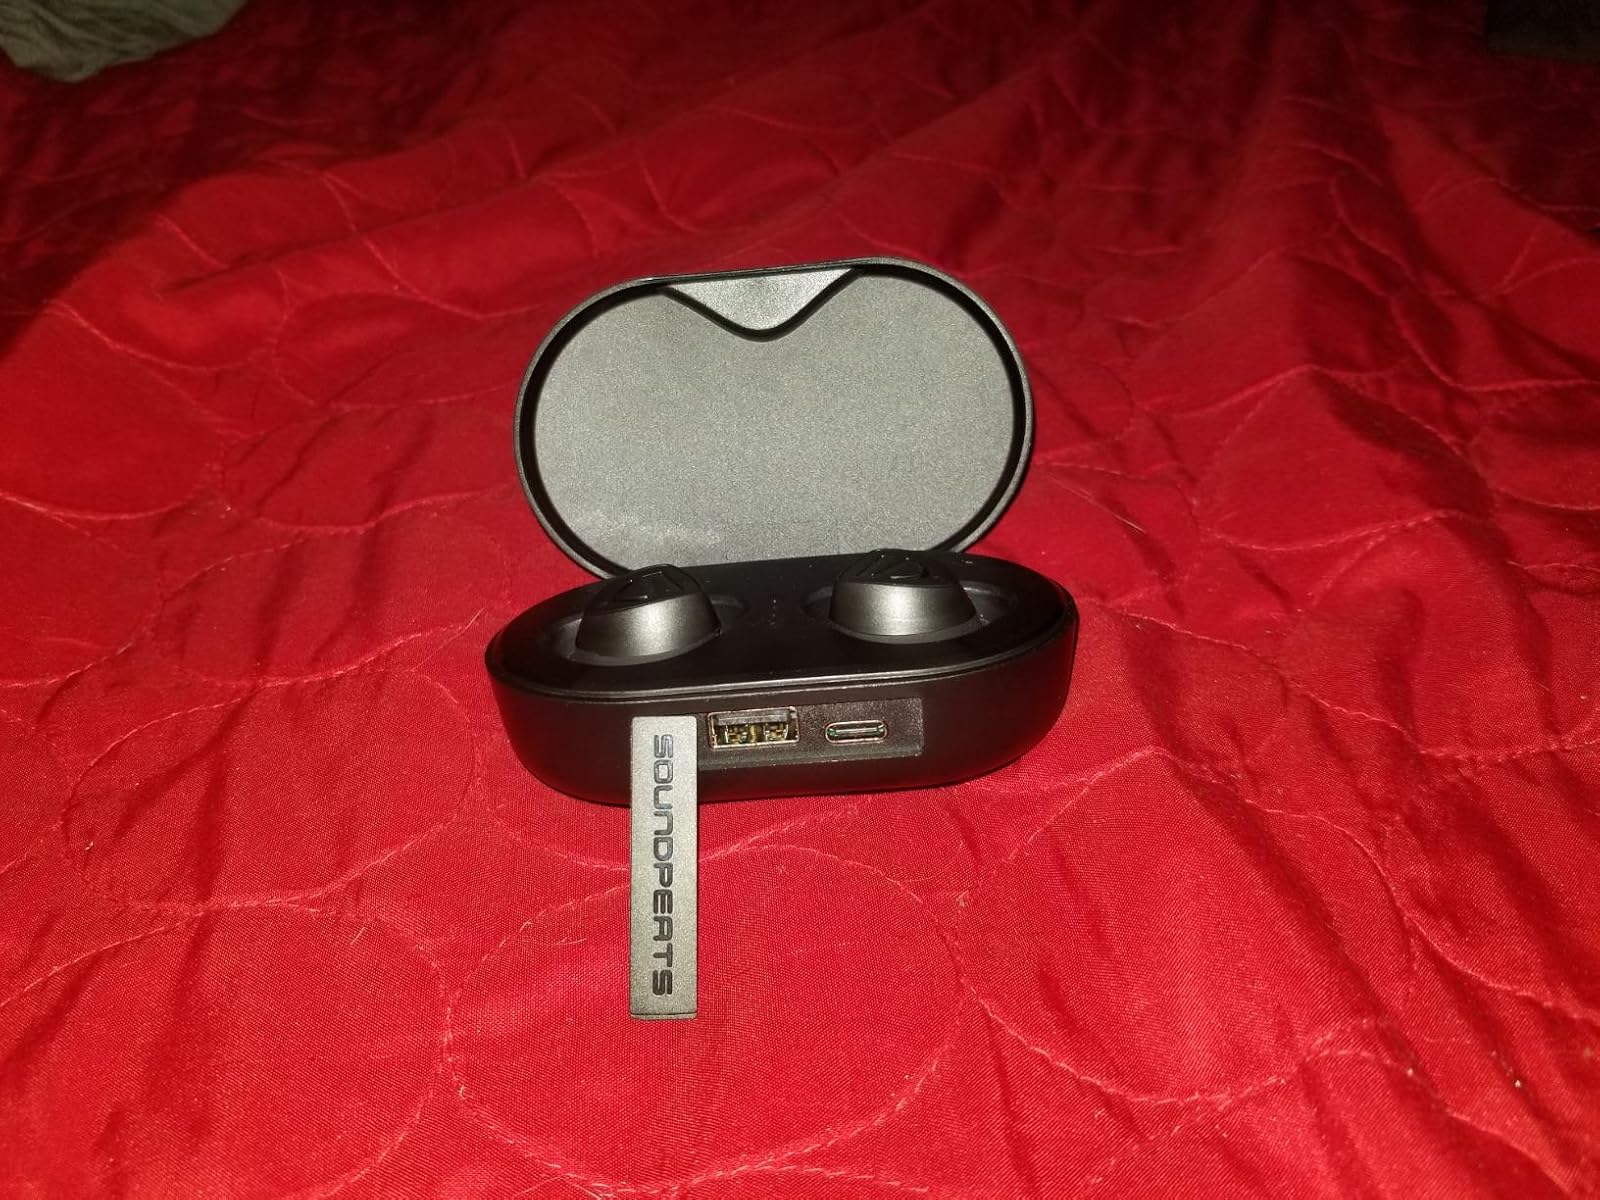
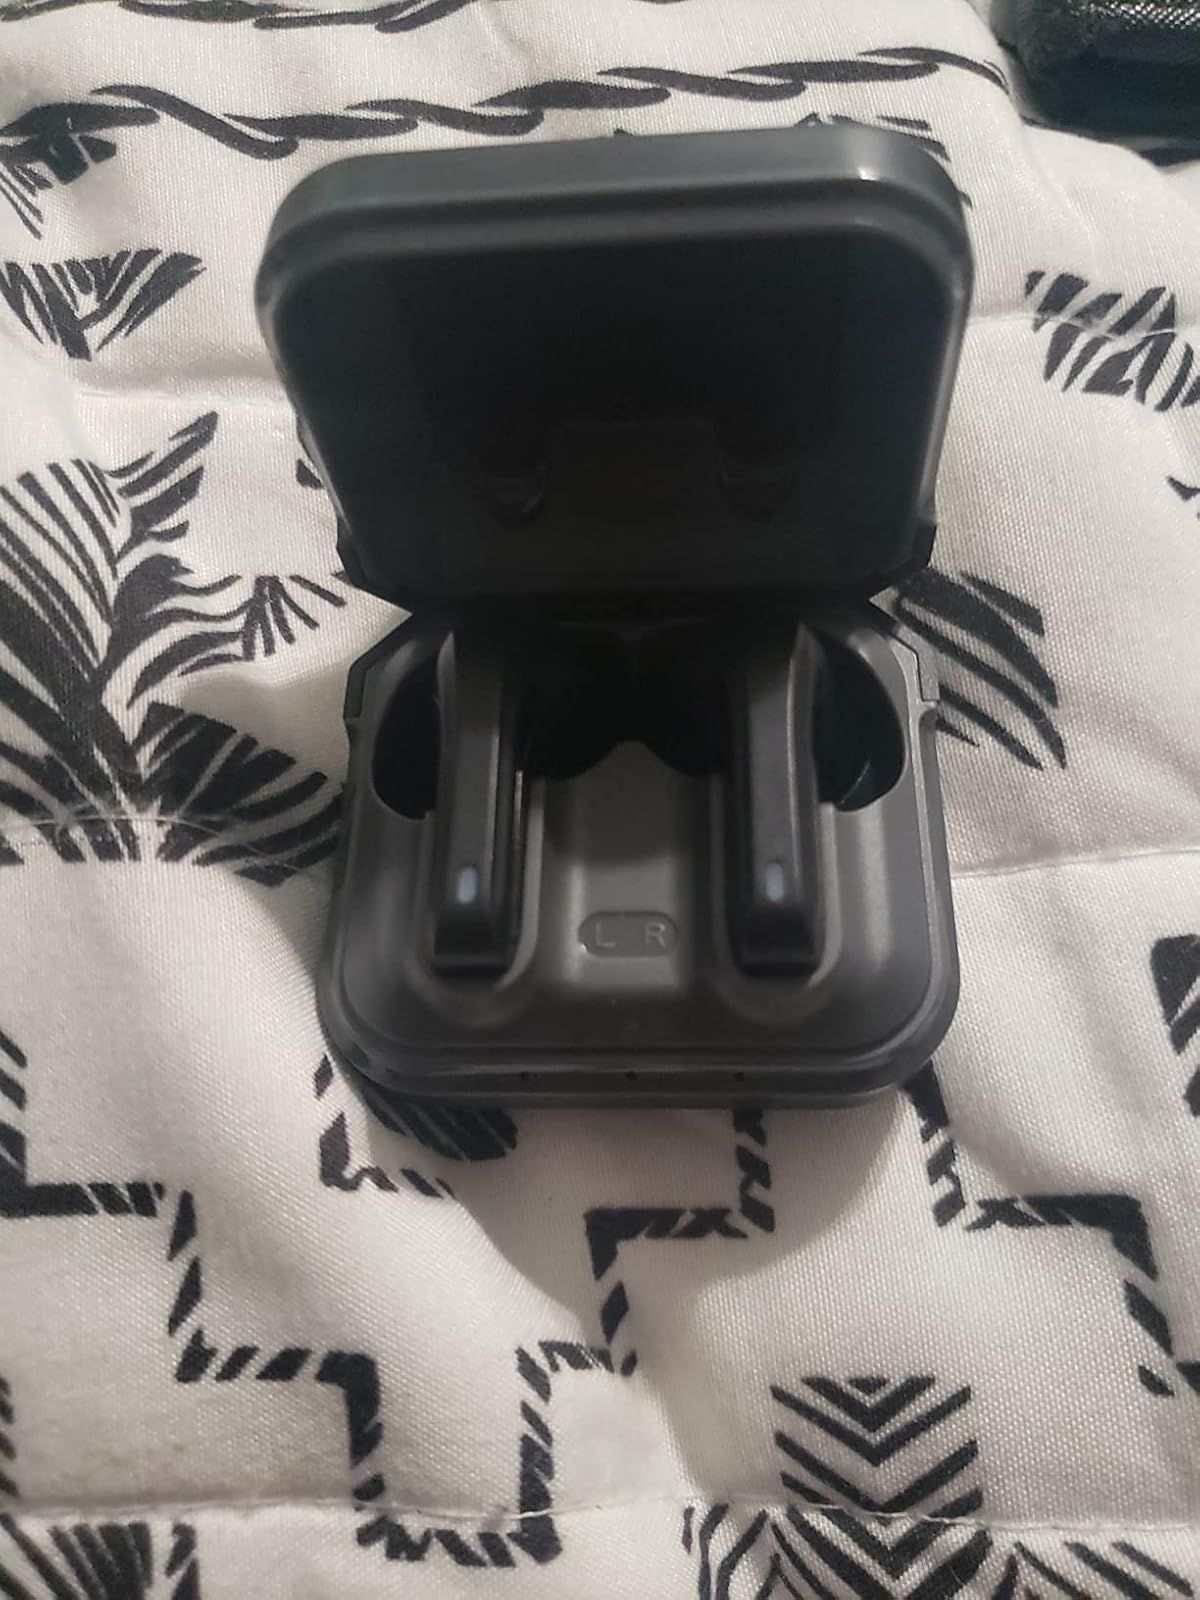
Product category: earbuds
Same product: no